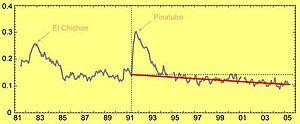
L’assombrissement global ou obscurcissement planétaire est une réduction graduelle, depuis le début des années 1950, de l’intensité lumineuse de la lumière diurne qui atteint la surface terrestre.